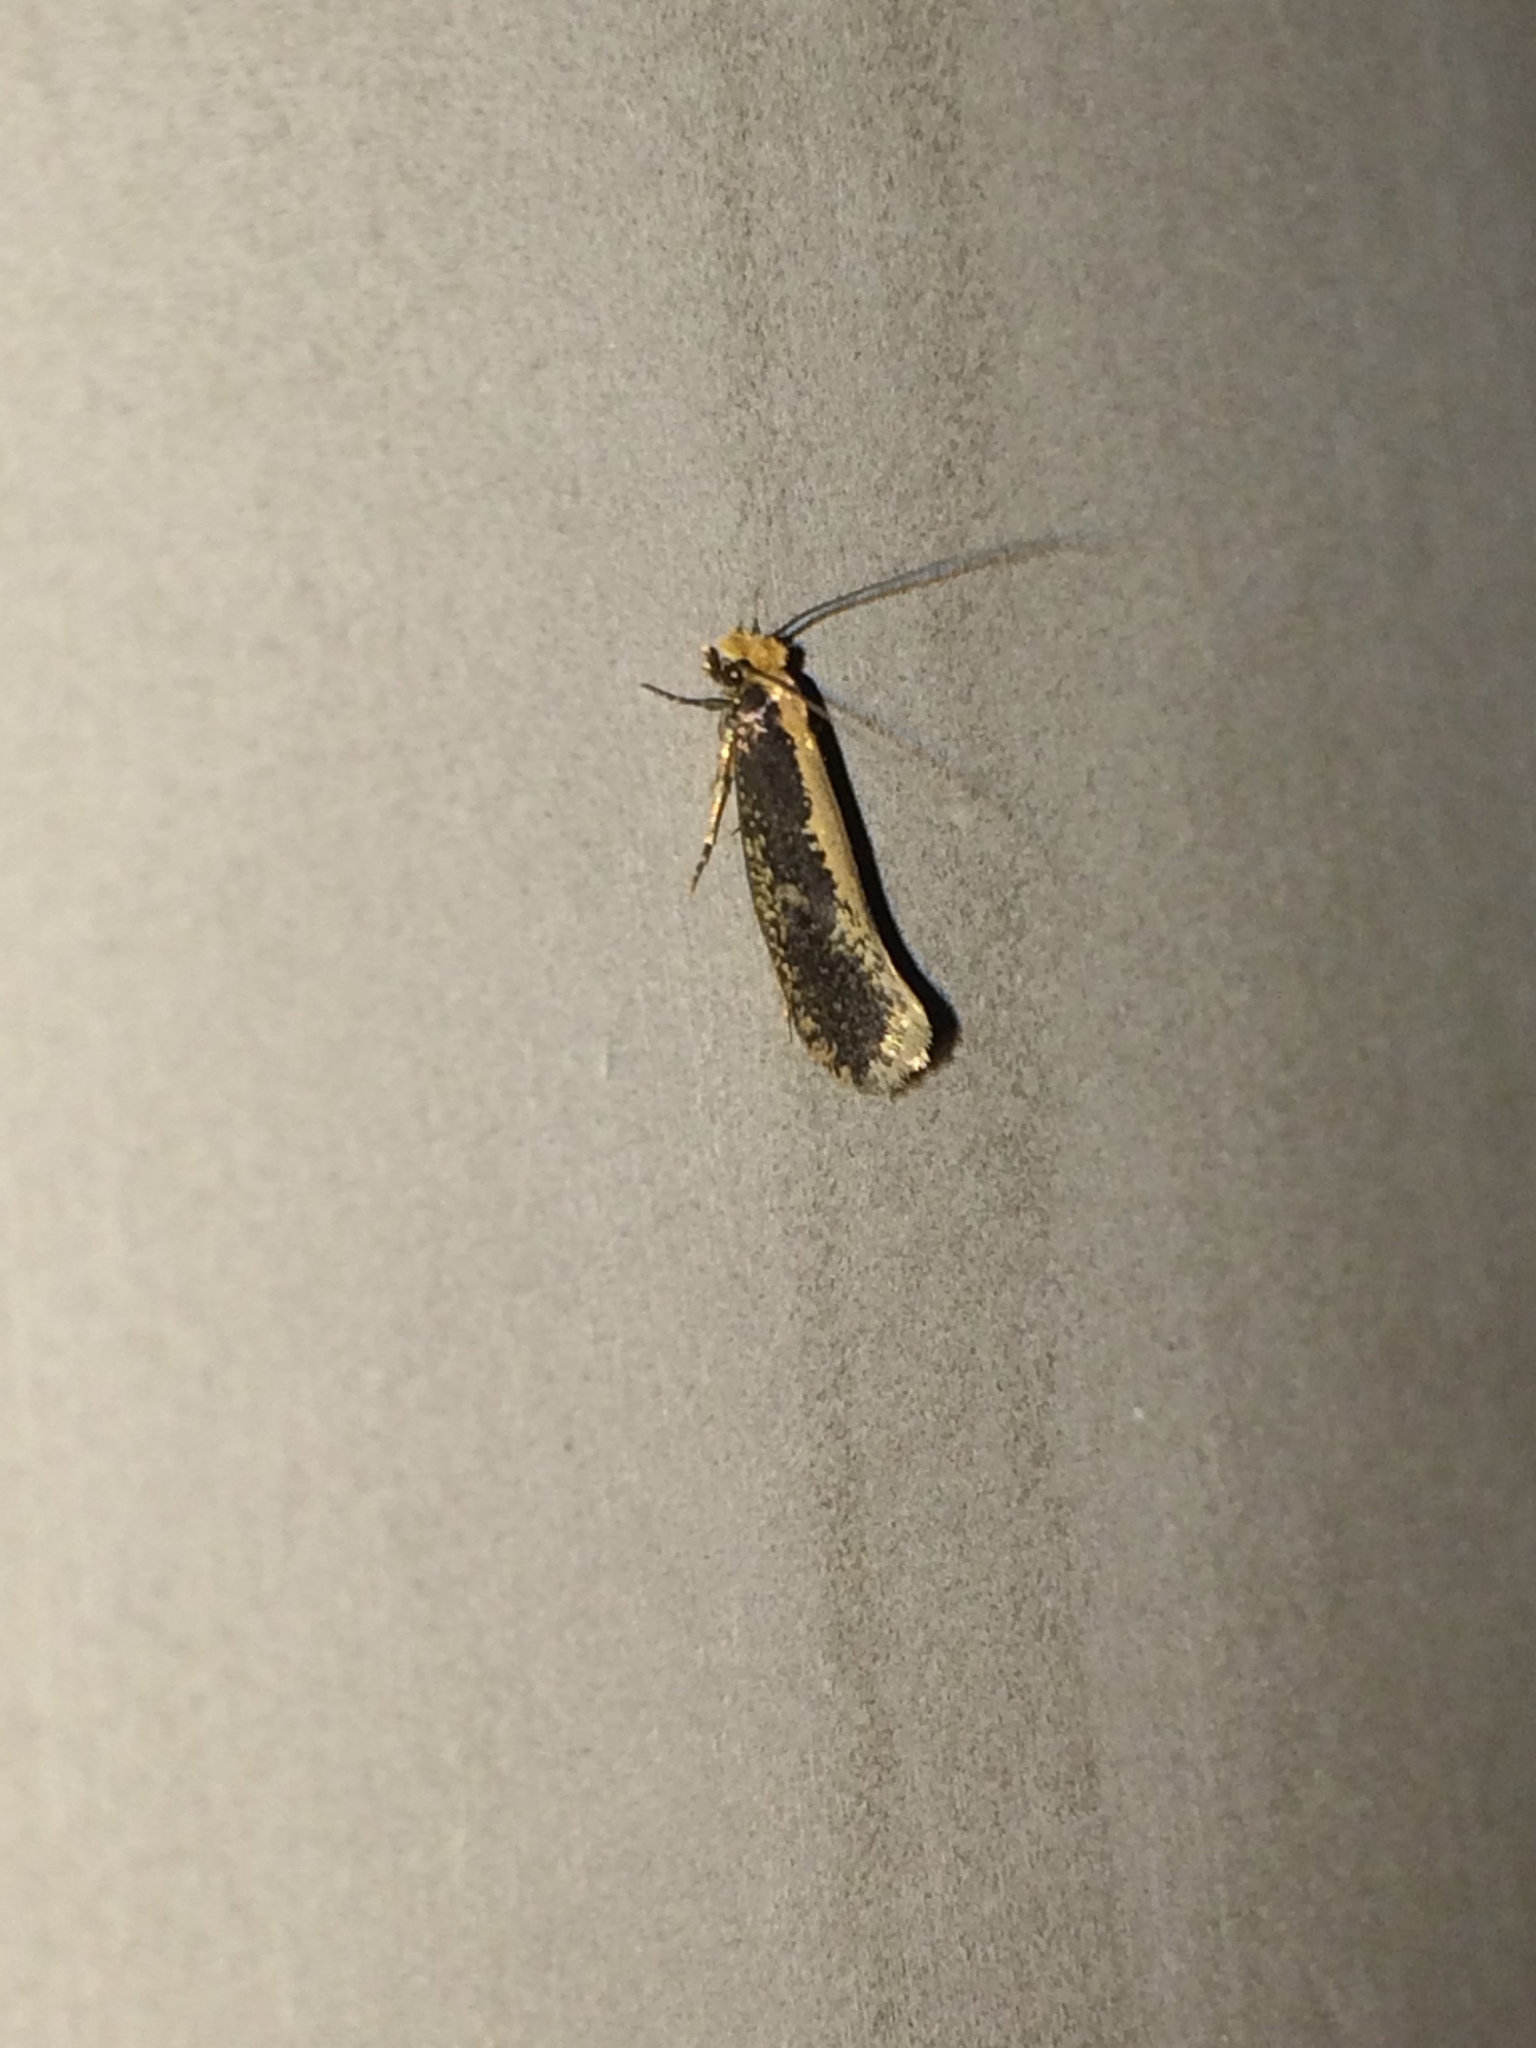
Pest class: diamondback_moth